The Shambles

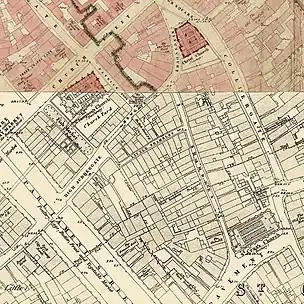
The Shambles on an 1852 map

Although not named in the Domesday Book of 1086, it has been identified through an entry which lists two butchers' stalls near the church of St Crux being in the ownership of the Count of Mortain.